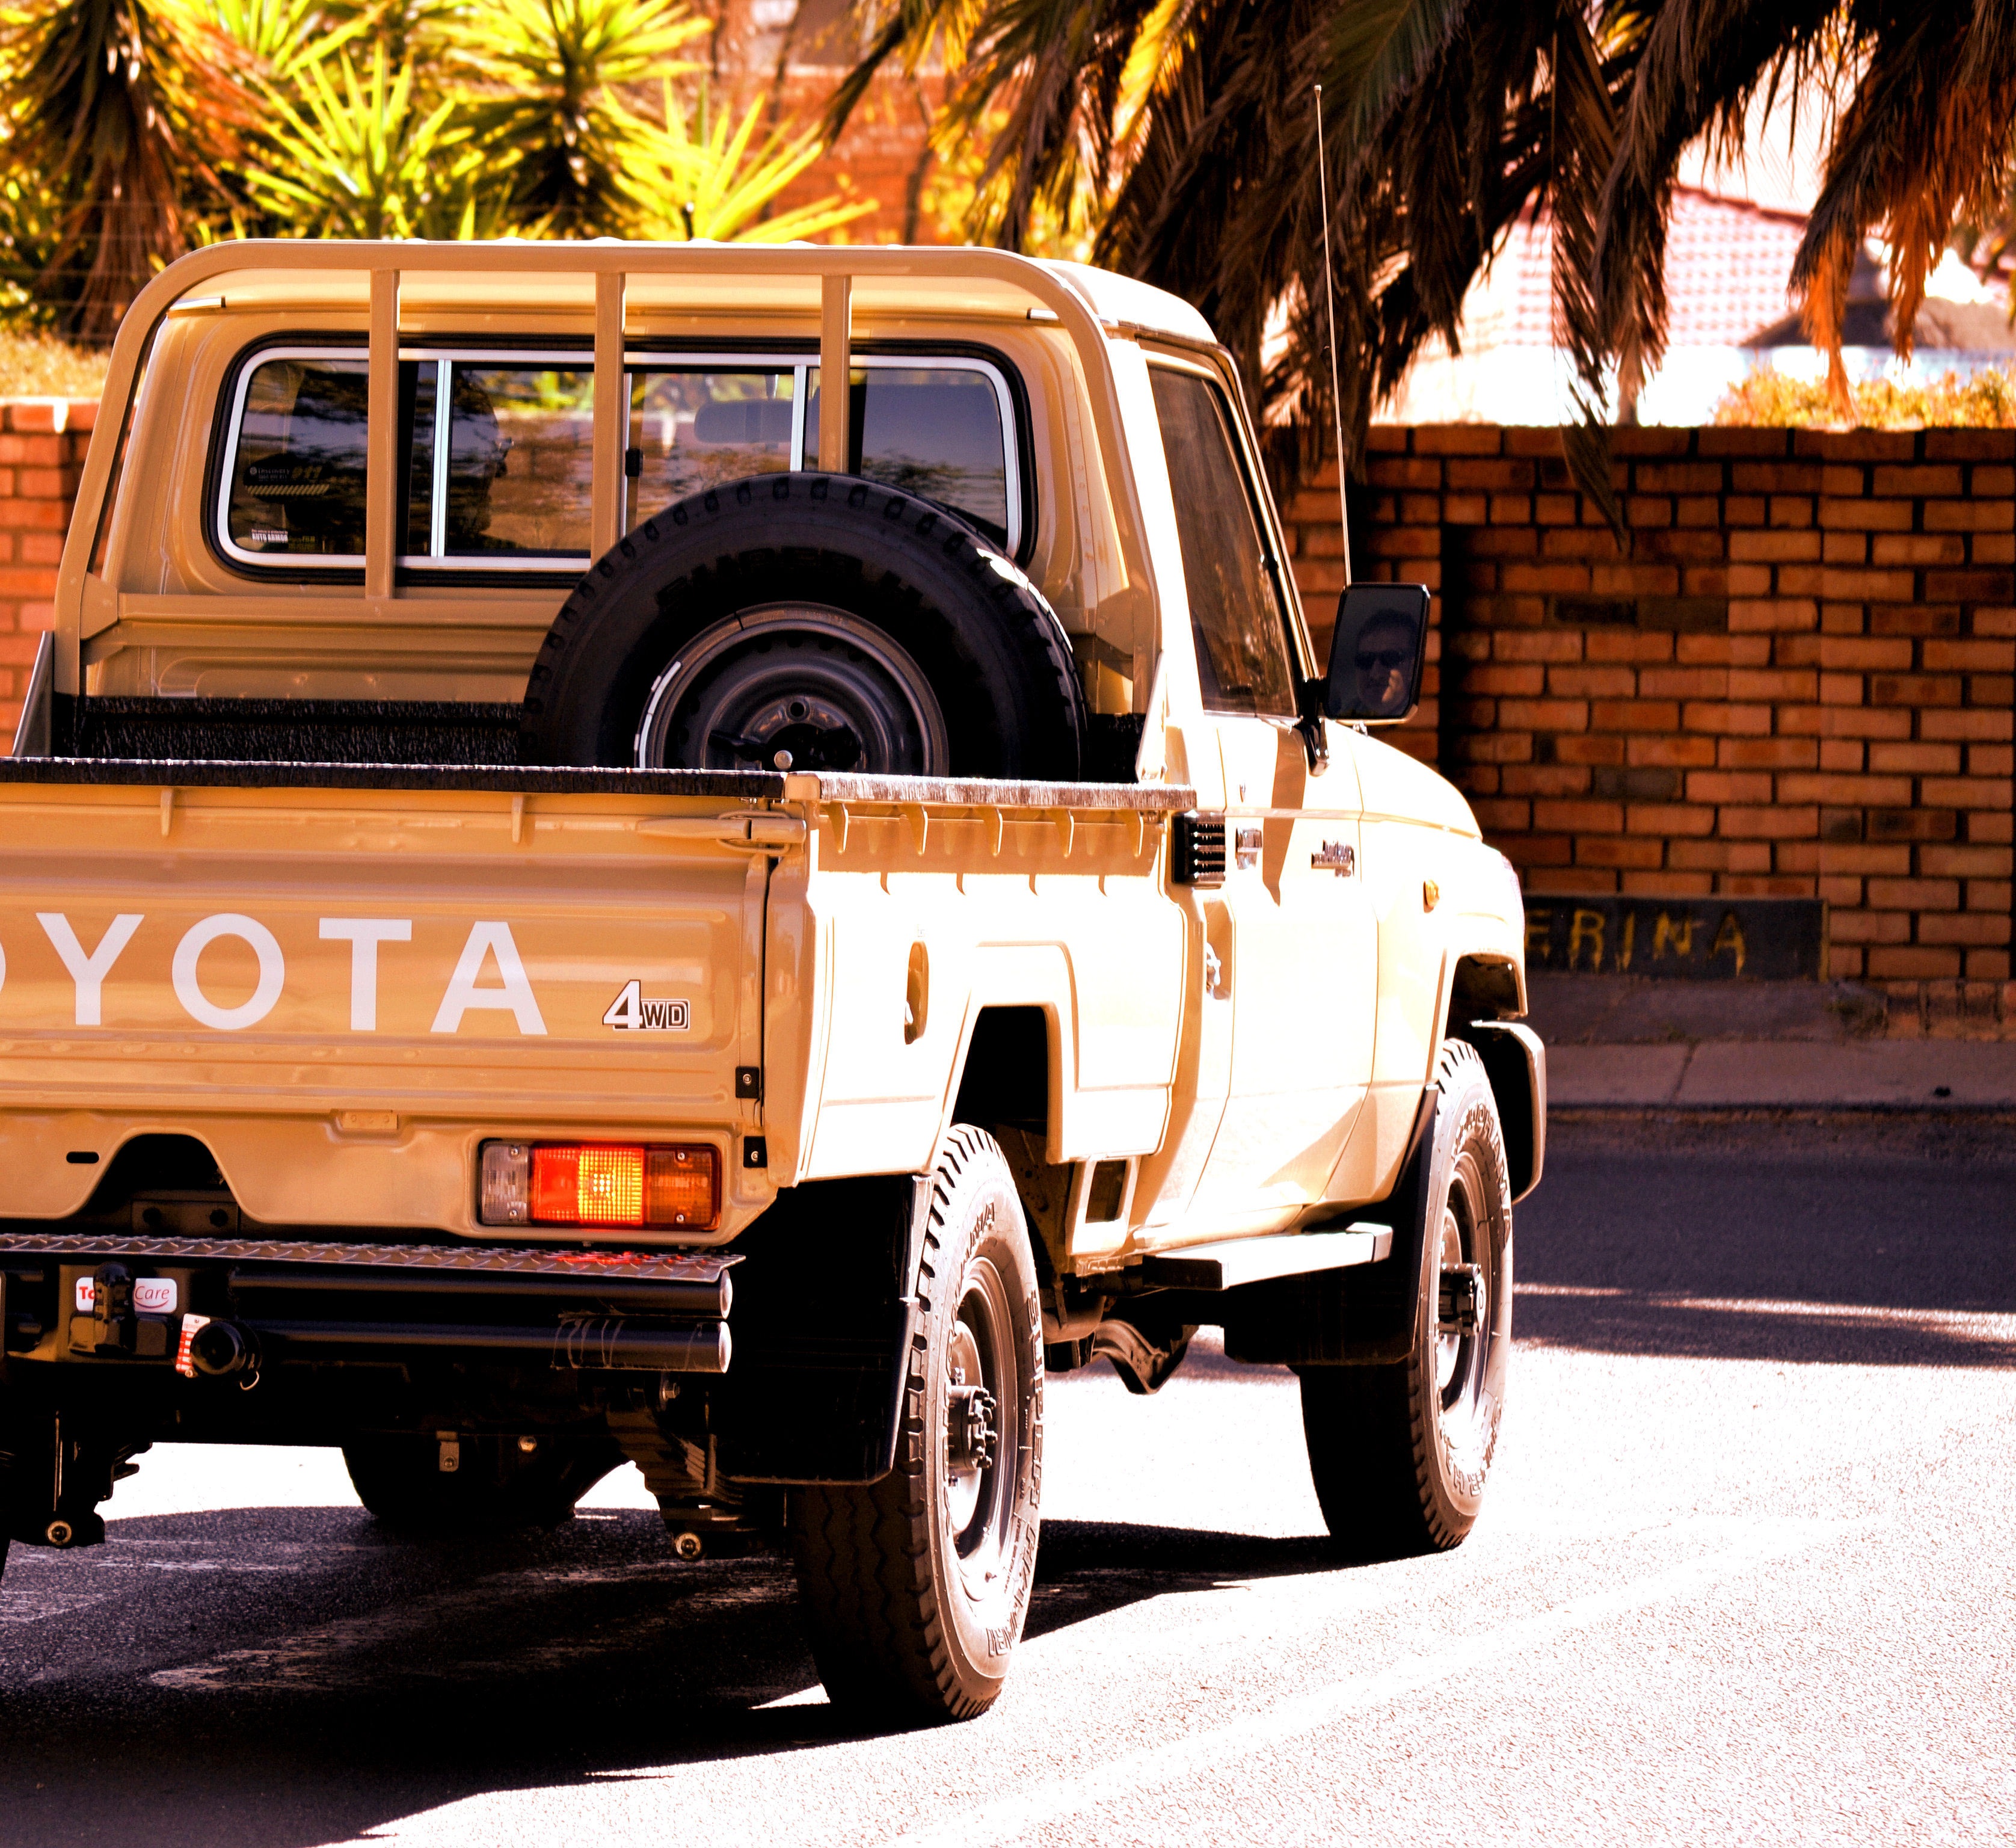
road, car, jeep, truck, vehicle, motor vehicle, bumper, classic, antique car, pickup truck, off road vehicle, on the road, land cruiser, sport utility vehicle, land vehicle, automobile make, automotive exterior, off roading, compact sport utility vehicle